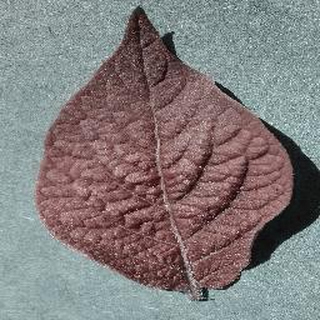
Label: healthy_potato